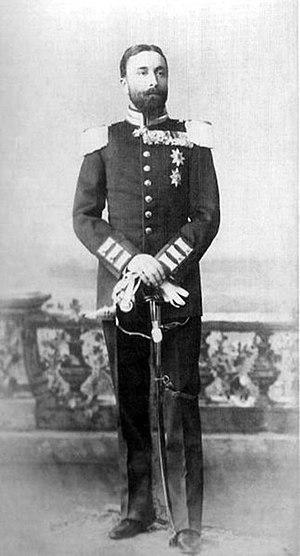
La maison de Battenberg est une famille princière allemande, issue d'une branche morganatique de la maison de Hesse.
Franz Joseph, prince de Battenberg, est un militaire.